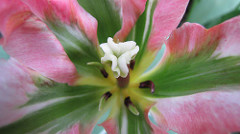
Flower: tulip